Nikolay Bodurov

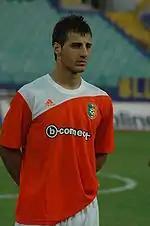
Bodurov with Litex in 2009

In July 2009, Litex Lovech signed Bodurov on a four-year deal. He was given the number 33 shirt. He made his competitive debut for Litex on 1 August 2009, against Levski Sofia for the Bulgarian Supercup. Bodurov made his league debut against Montana on 30 August, playing the full 90 minutes. The game ended with a 3–0 victory to Litex. On 25 March 2010, he netted his first goal for the club, scoring header in the 1–0 home win against Sliven 2000. In his first season playing for Litex, he made 18 appearances in the A PFG and ended the season winning his first league golden medal. During a campaign, he was mainly used as a right-back.